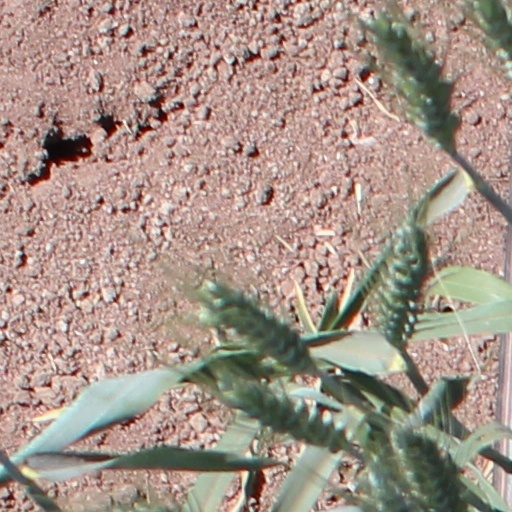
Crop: wheat